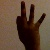
The image shows a hand gesture representing the number 9 in Indian Sign Language.